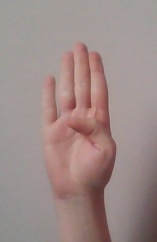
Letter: kaaf